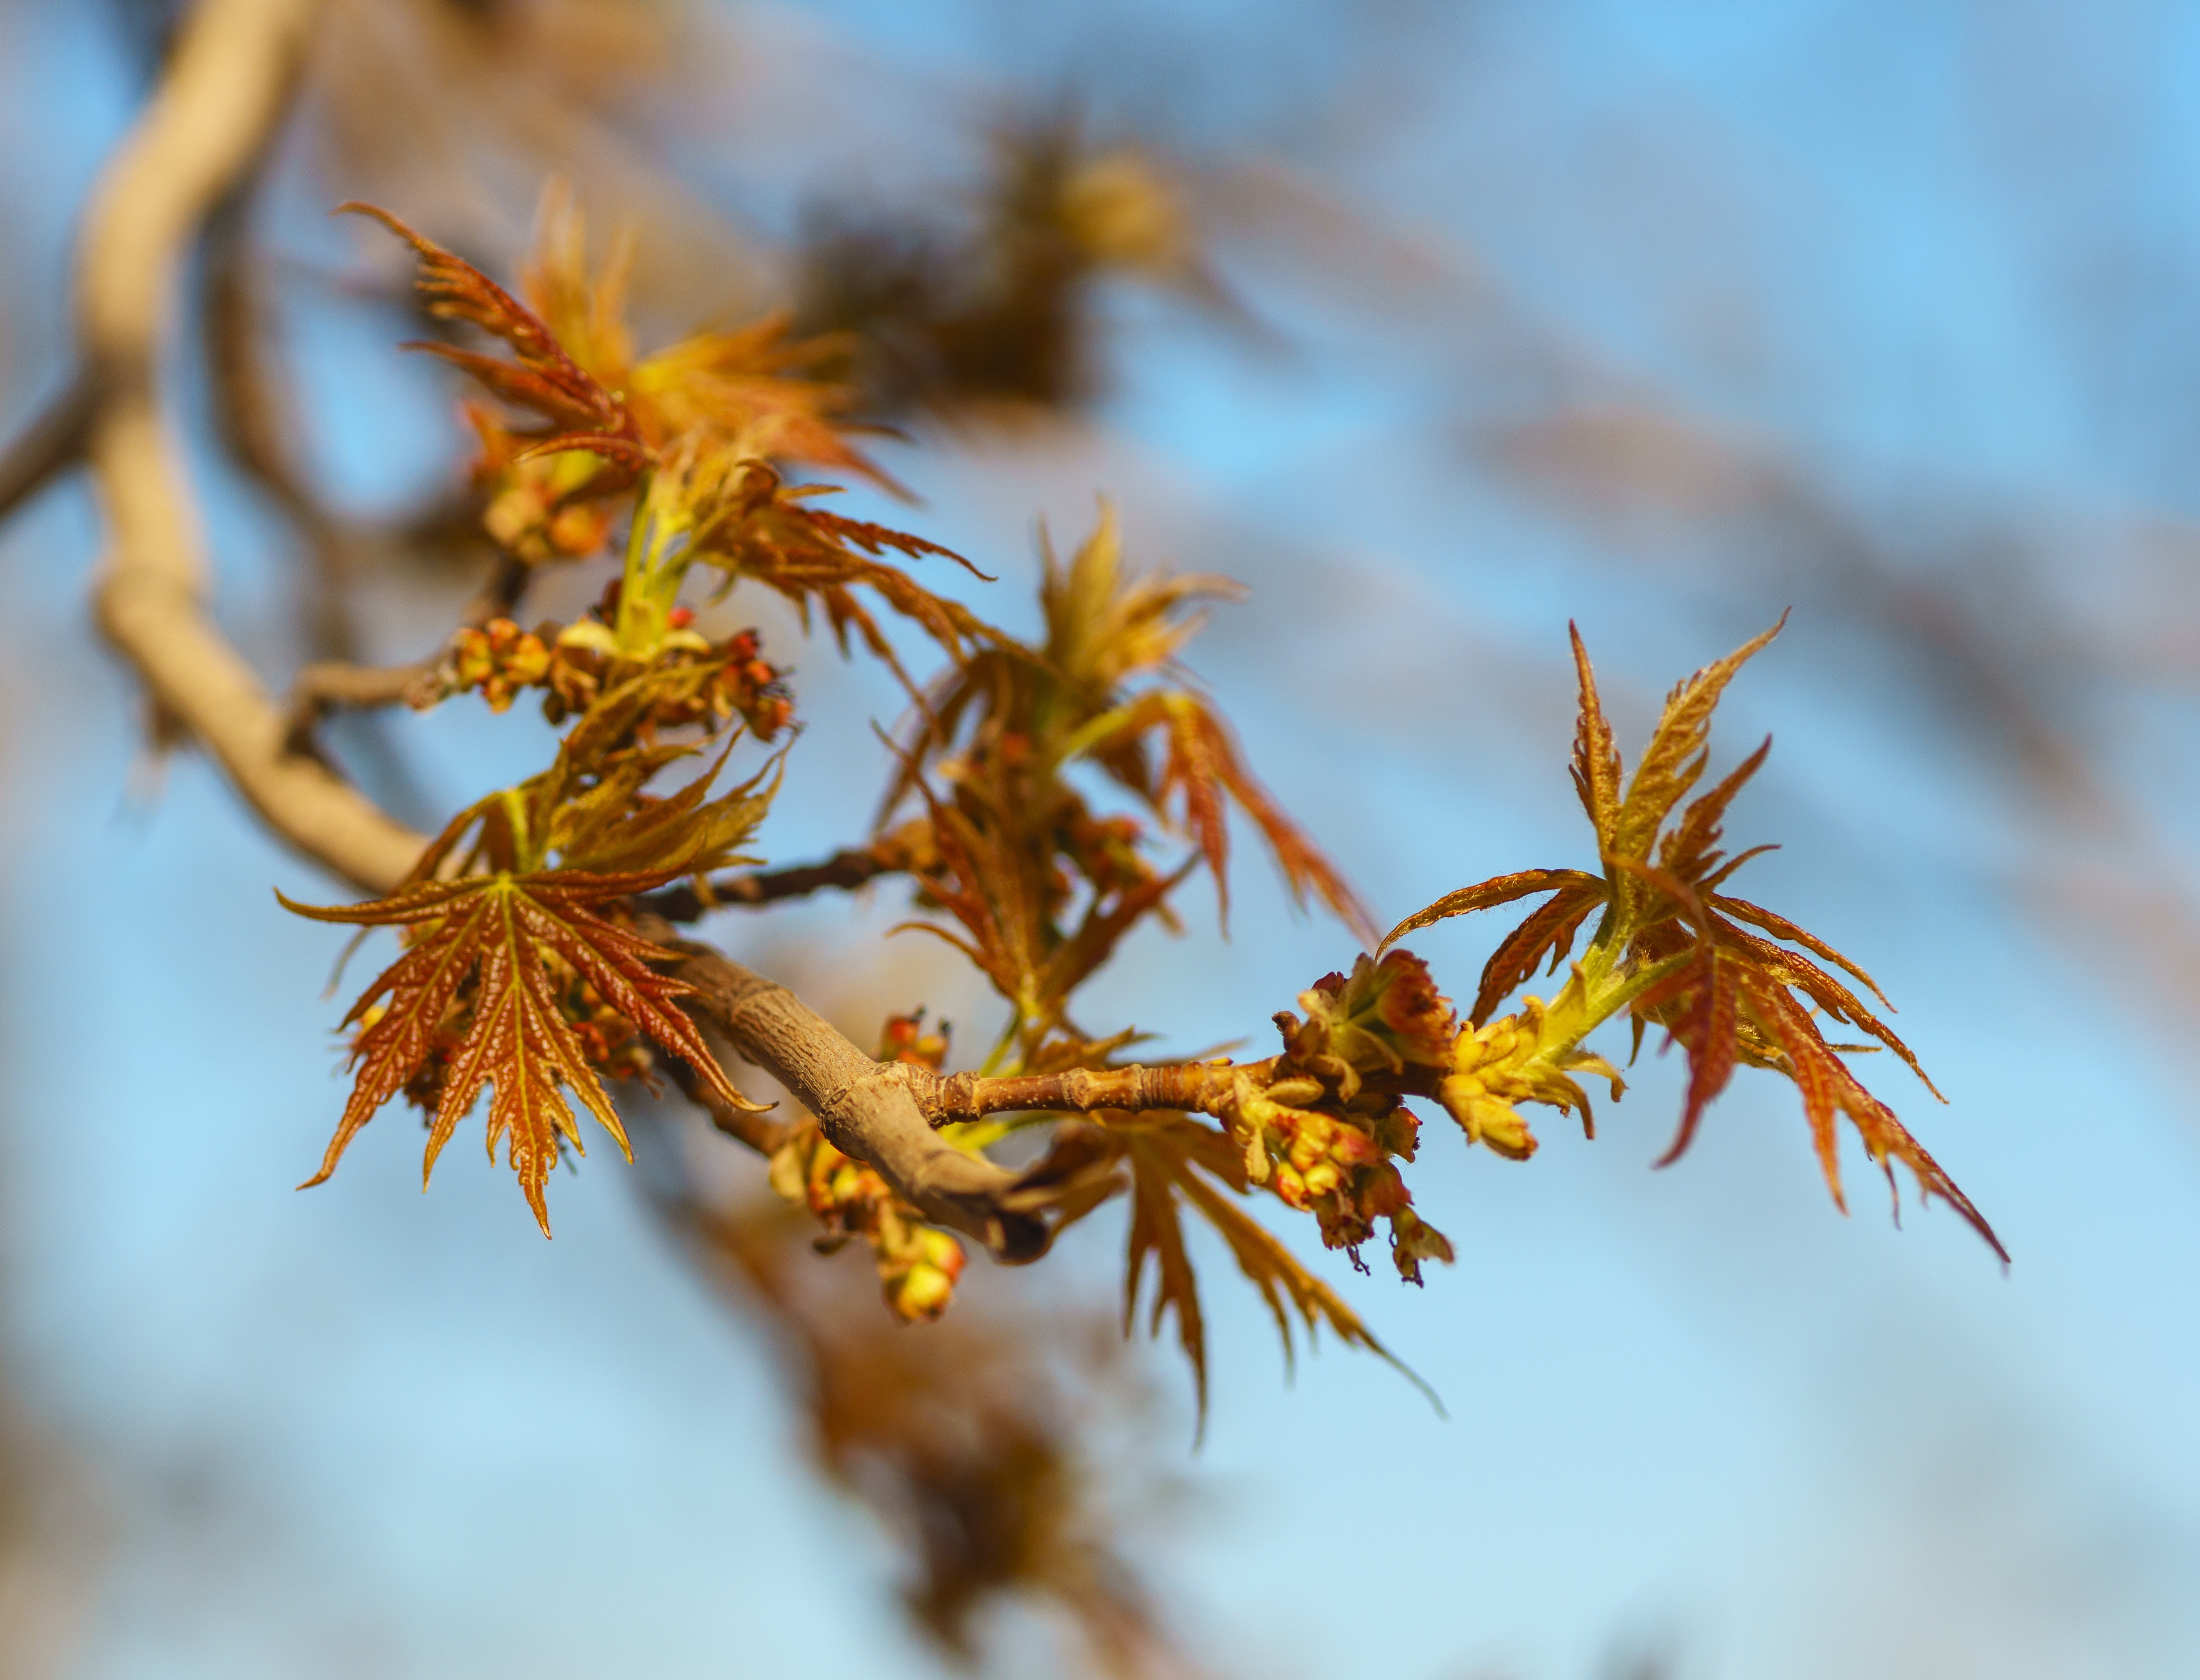
tree, nature, branch, blossom, plant, sky, sunlight, leaf, flower, frost, young, spring, autumn, fresh, botany, yellow, closeup, flora, season, maple, maple tree, twig, wildflower, close up, leaves, macro photography, greens, plant stem, woody plant